Eulo, Queensland

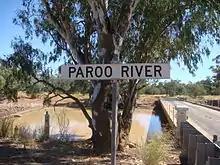
Paroo River near Eulo, 2008

Eulo is west of Cunnamulla and west of Brisbane.